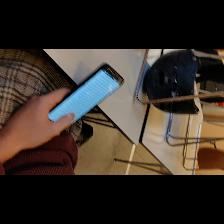
Label: Human